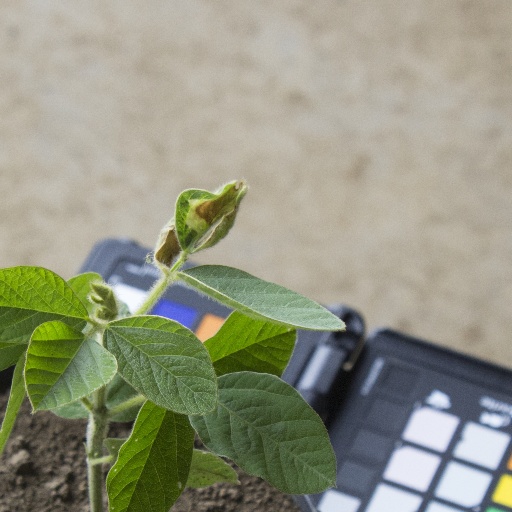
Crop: soybean